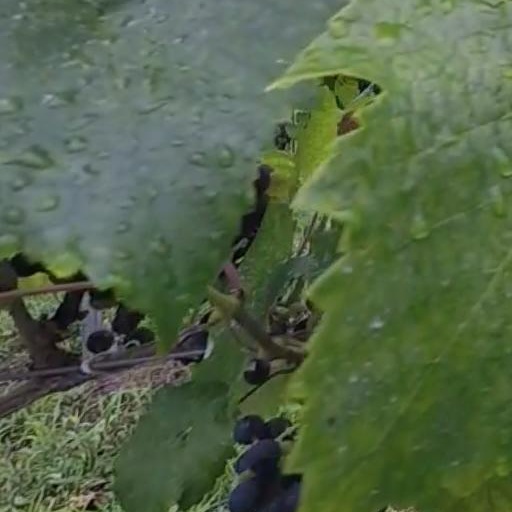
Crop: grape